Hayley Nolan

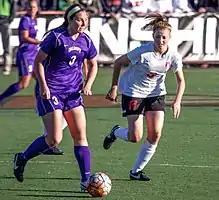
Nolan (white) in the 2015 America East Final.

Having originally planned at attend University College Dublin, Nolan was recruited by the University of Hartford and accepted a four-year scholarship to play college soccer and study economics and finance. She played four seasons for Hartford Hawks including two as team captain in 2017 and 2018. As a freshman Nolan was named to the America East All-Rookie Team and also received America East All-Championship Team honors, something she went on to replicate in all four seasons. Her first career goal was a game-winner against conference opponents Stony Brook on 1 October 2015.